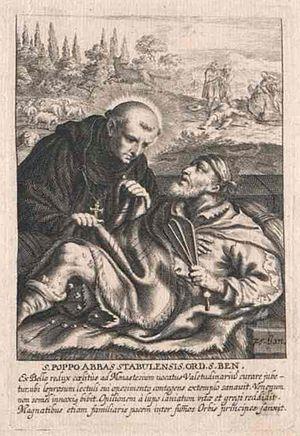
Poppon de Stavelot, né en 978 à Deinze et décédé le 21 janvier 1048 à l'abbaye de Marchiennes en France, était un moine bénédictin, abbé de Stavelot et proche conseiller de Henri II qui lui donna la charge de réformer à la manière clunisienne et superviser une quinzaine d’abbayes de l’empire. Un très ancien document historique le certifiant, il est connu comme le premier pèlerin flamand, à avoir visité la Terre sainte.